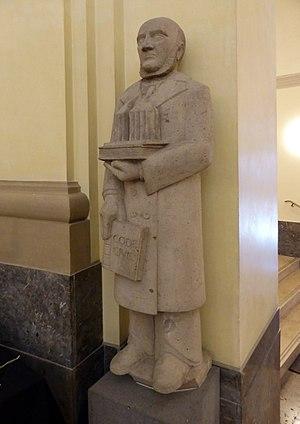
August Reichensperger, né le 22 mars 1808 à Coblence et mort le 16 juillet 1895 à Cologne, est un juriste et homme politique allemand.